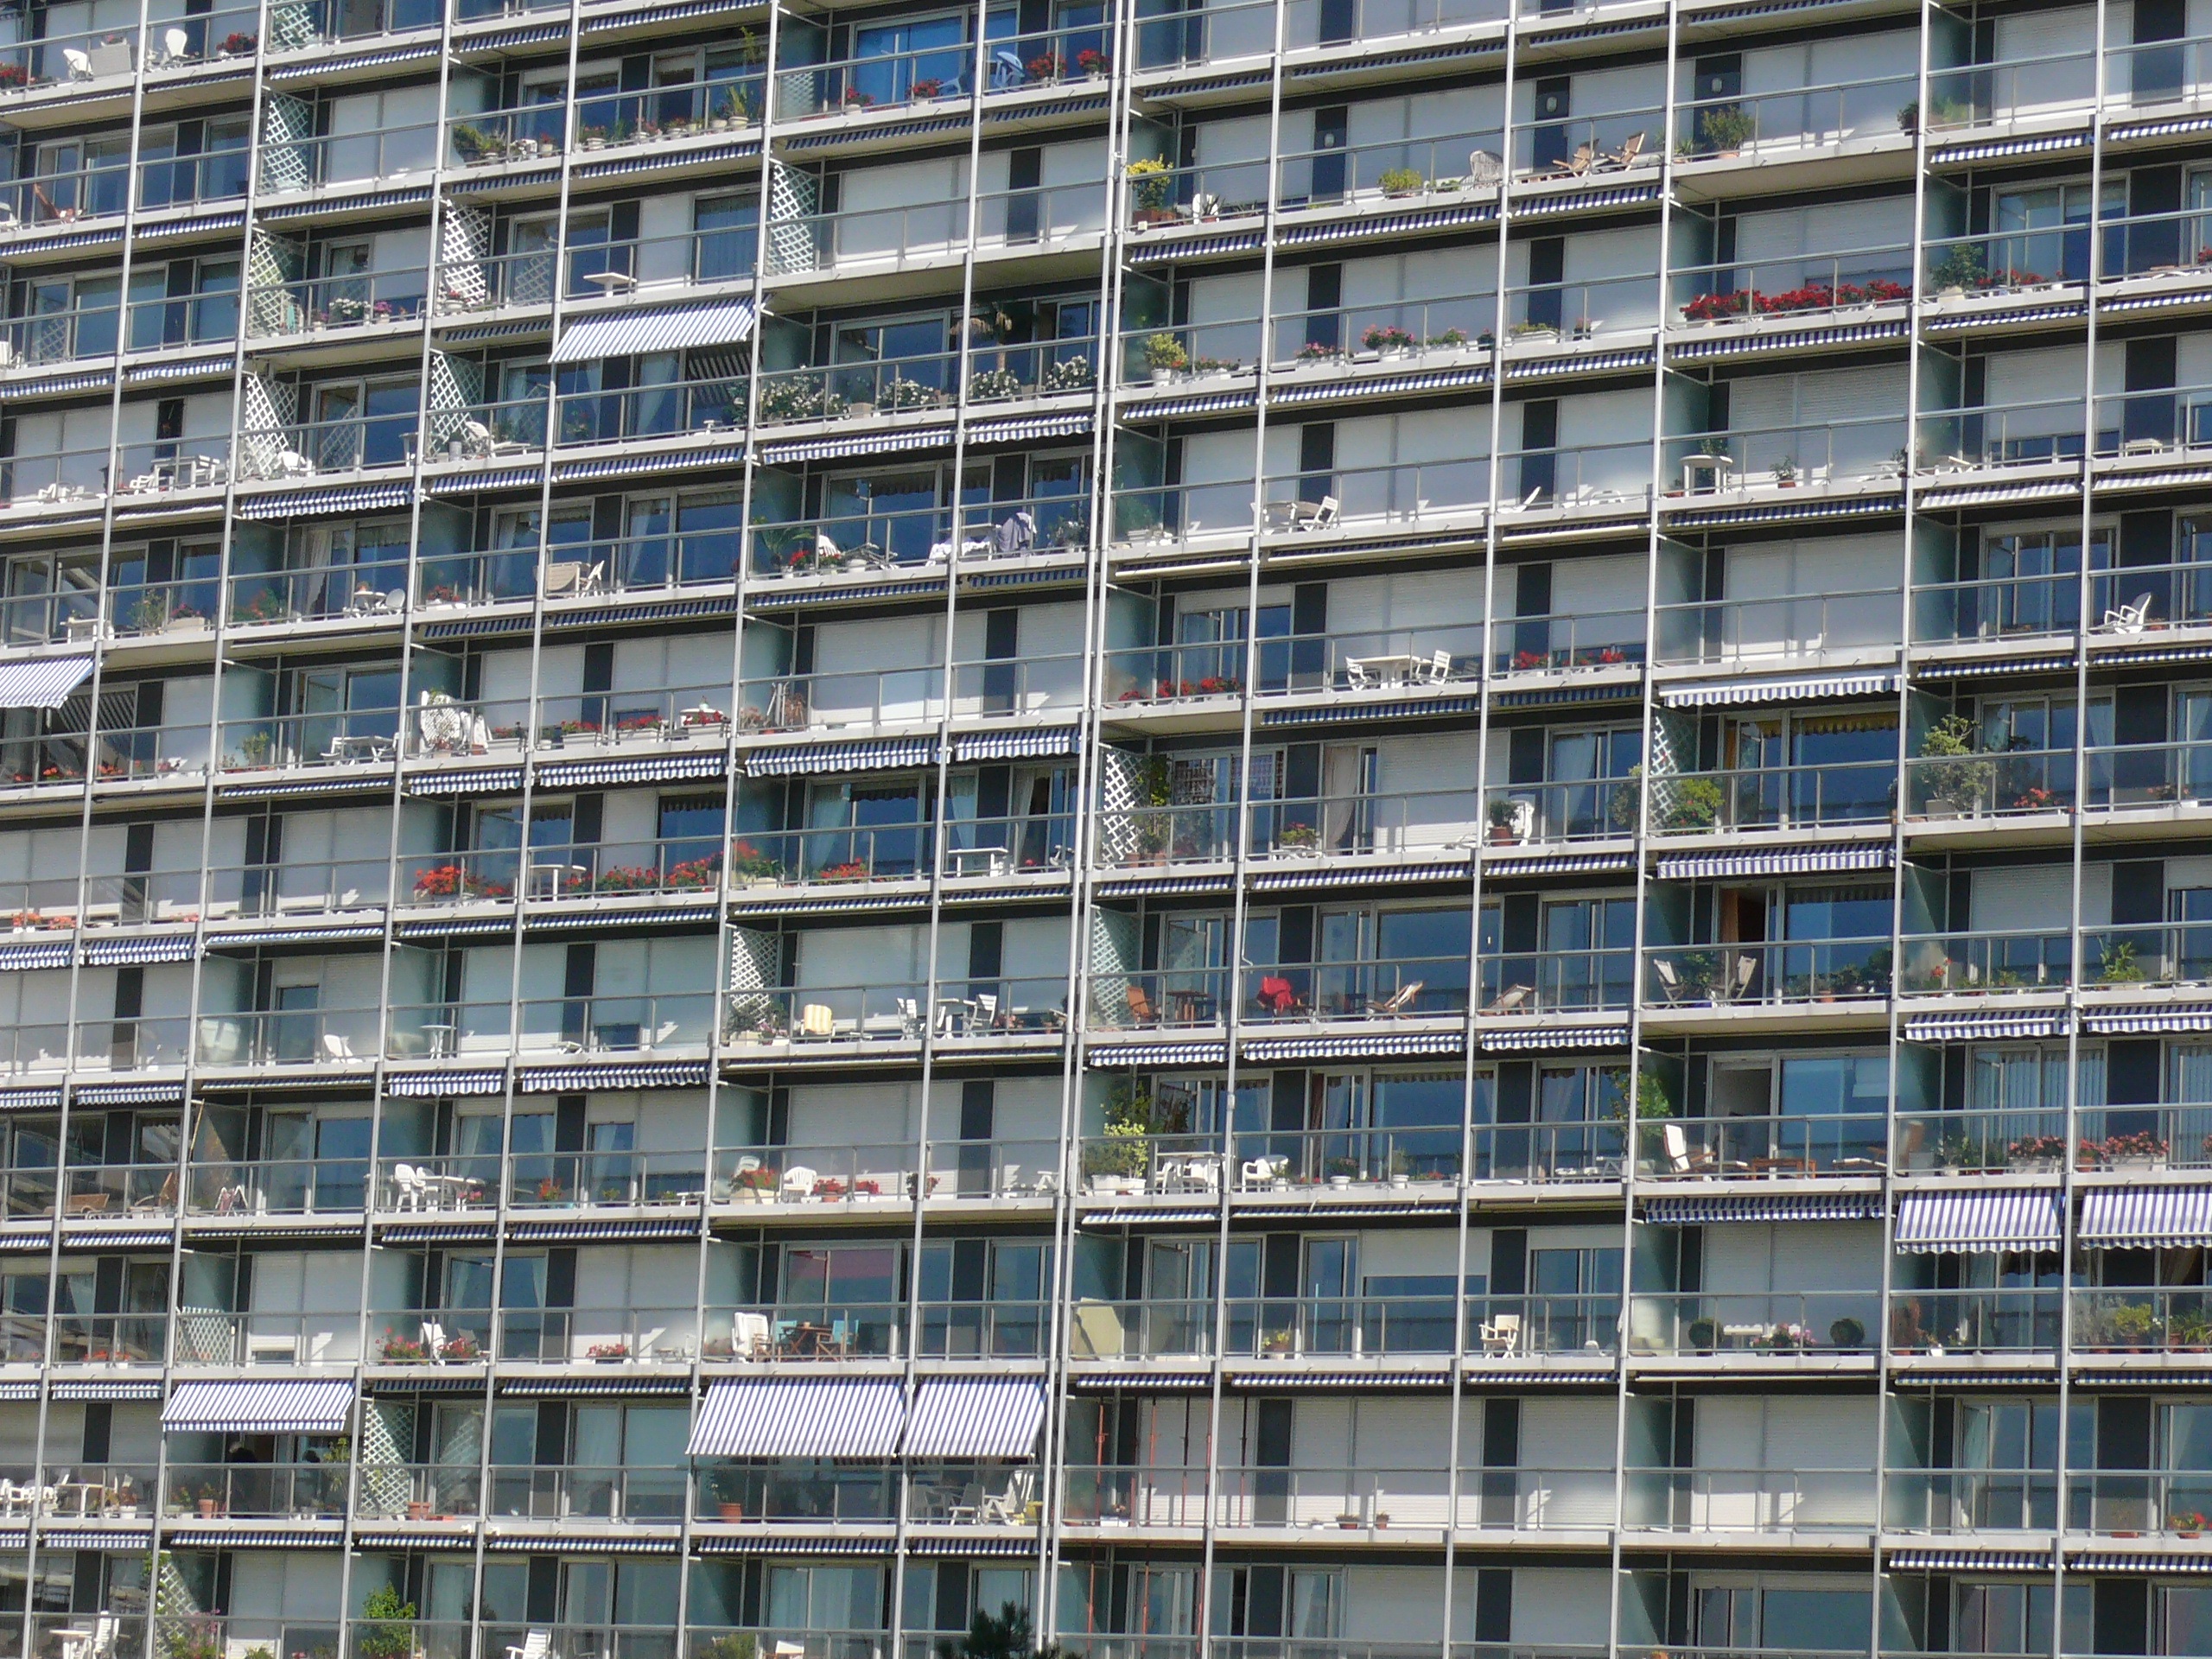
architecture, window, glass, building, city, skyscraper, downtown, facade, harbour, apartment, tower block, terrace, scaffolding, metropolis, condominium, neighbourhood, commercial port, urban area, cages, residential area, sea front, human settlement, apartment terrace